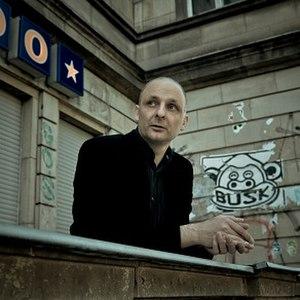
Christophe Bourdoiseau, né le 13 mars 1967 à Schiedam, est un auteur-compositeur-interprète français vivant à Berlin.